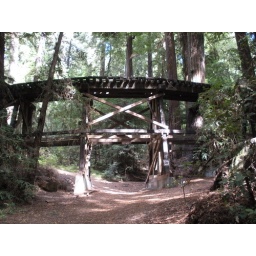
This is a small railroad bridge in Henry Cowell Redwoods State Park.